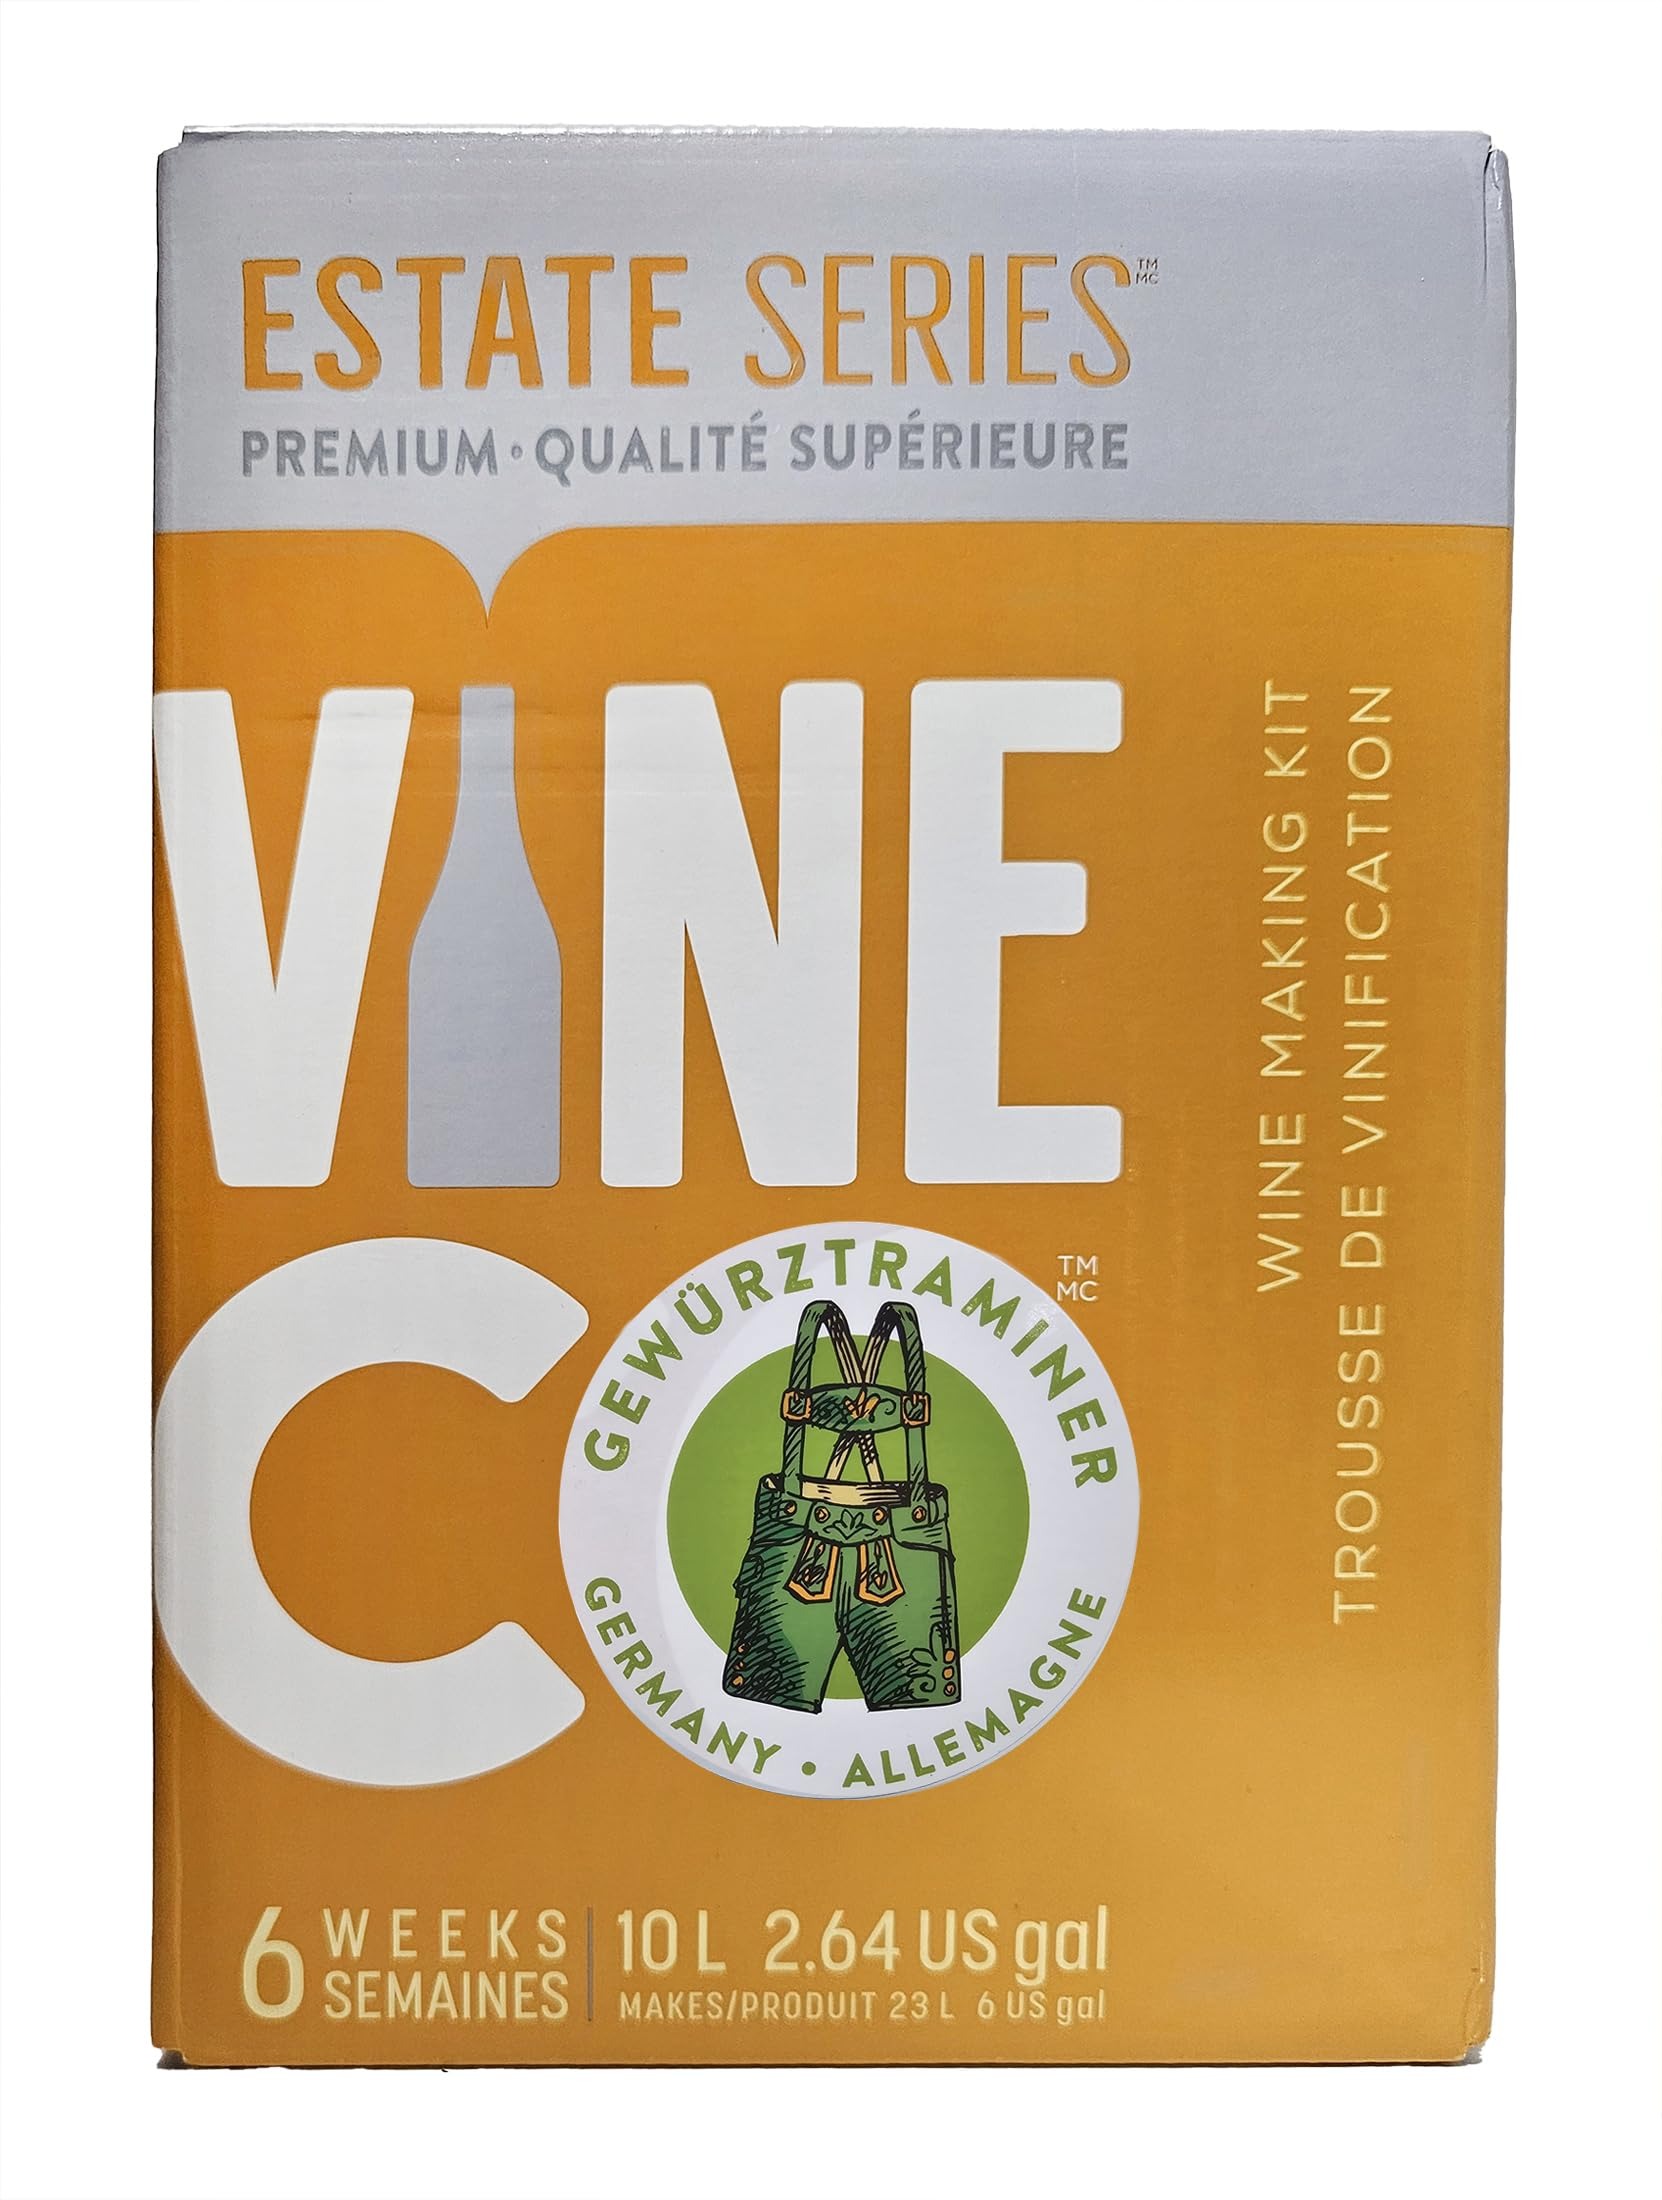
Item Name: VineCo Estate Series German Gewurztraminer Wine Making Ingredient Kit
Bullet Point 1: Gewurztraminer Wine Kit - VineCo Estate Series
Bullet Point 2: Flavor Profile - Floral with peach, lychee and honey
Bullet Point 3: Kit Volume: 10 L, Approximate Yield: 23 L
Bullet Point 4: Ready to Bottle: In 4-8 weeks
Bullet Point 5: Ingredient Kit Only Does Not Contain Alcohol
Product Description: Gewurztraminer Wine Kit - VineCo Estate Series - Delight in the Aromatics of Gewurztraminer The VineCo Estate Series Gewurztraminer is an aromatic white wine that captivates the senses with its intense fruitiness and floral character. This medium-bodied wine features vibrant flavors of lychee, peach, and rose petals, creating a rich and engaging profile. This off-dry white is perfect for casual sipping or pairing with spicy dishes. Crafted without oak influence, the Gewurztraminer retains its fresh character, allowing the aromatic qualities to shine. It pairs beautifully with Asian cuisine, cheeses, and light salads, making it a versatile choice for any occasion. Ingredient Kit Only Does Not Contain Alcohol.
Value: 1.0
Unit: Count

Price: 133.5